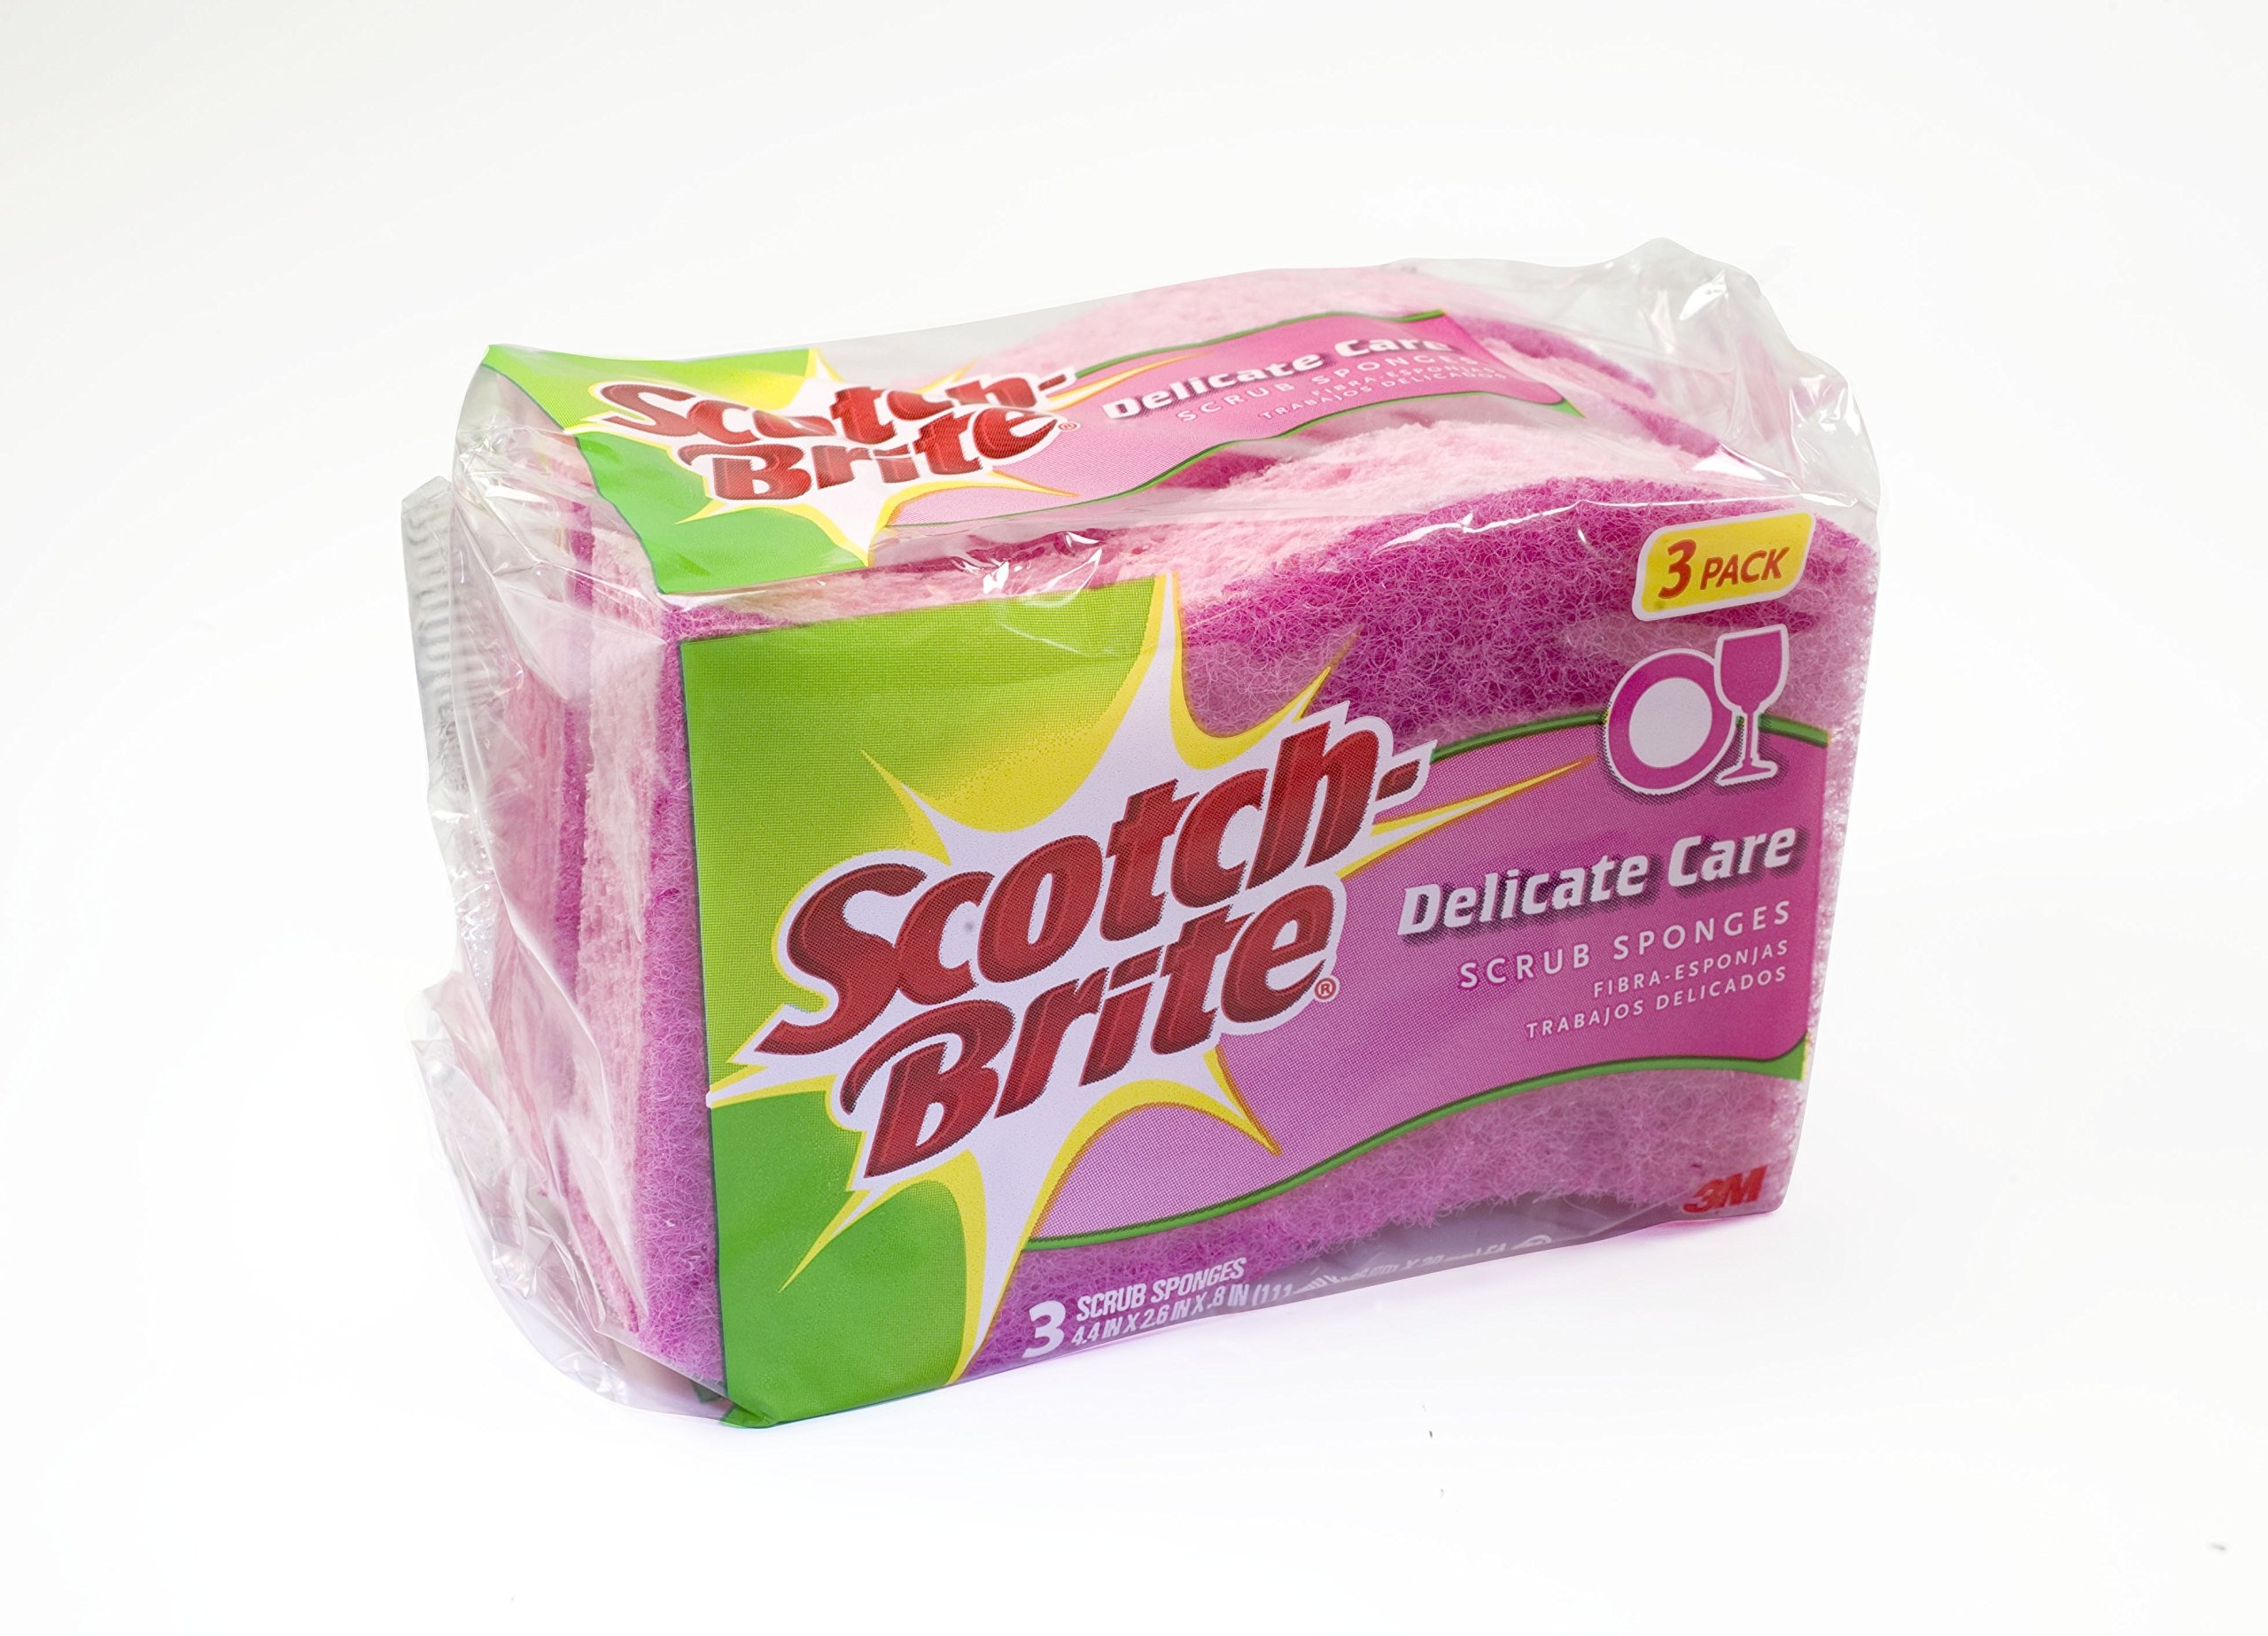
Item Name: 3m 3 Count Scotch-Brite Delicate Care Scrub Sponges DD-3
Bullet Point 1: Safe and effective cleaning of the most delicate surfaces
Bullet Point 2: Non-scratch cleaning
Bullet Point 3: Perfect for china and crystal
Bullet Point 4: Sanitize in the dishwasher and reuse
Value: 3.0
Unit: Count

Price: 3.49